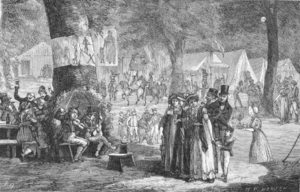
Bakken est un parc d'attractions situé à Klampenborg au Danemark, au nord de Copenhague.